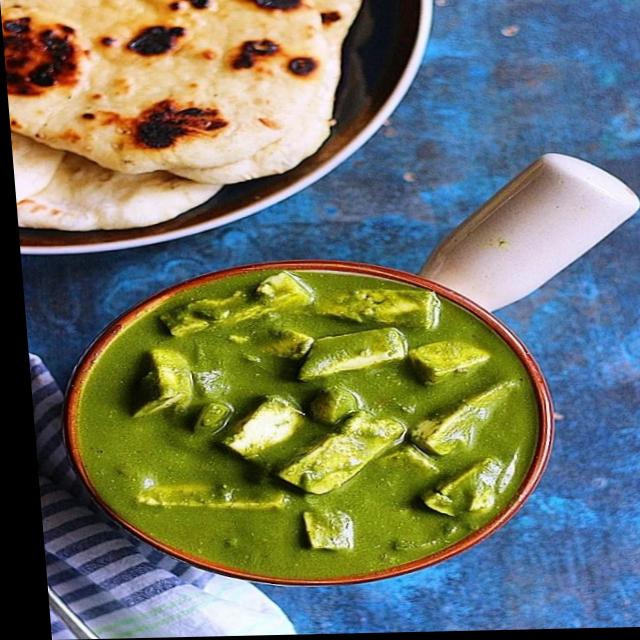
Dish: palak_paneer